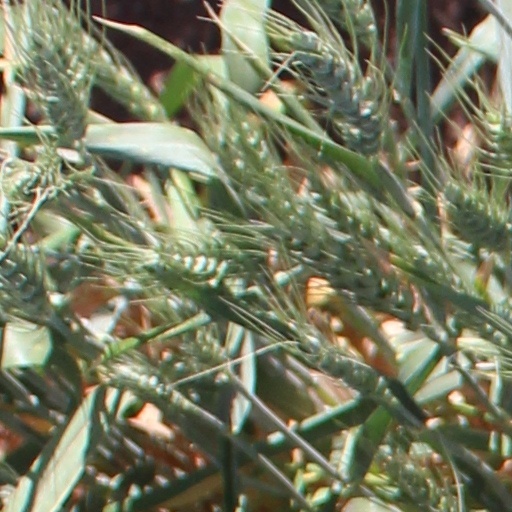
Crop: wheat